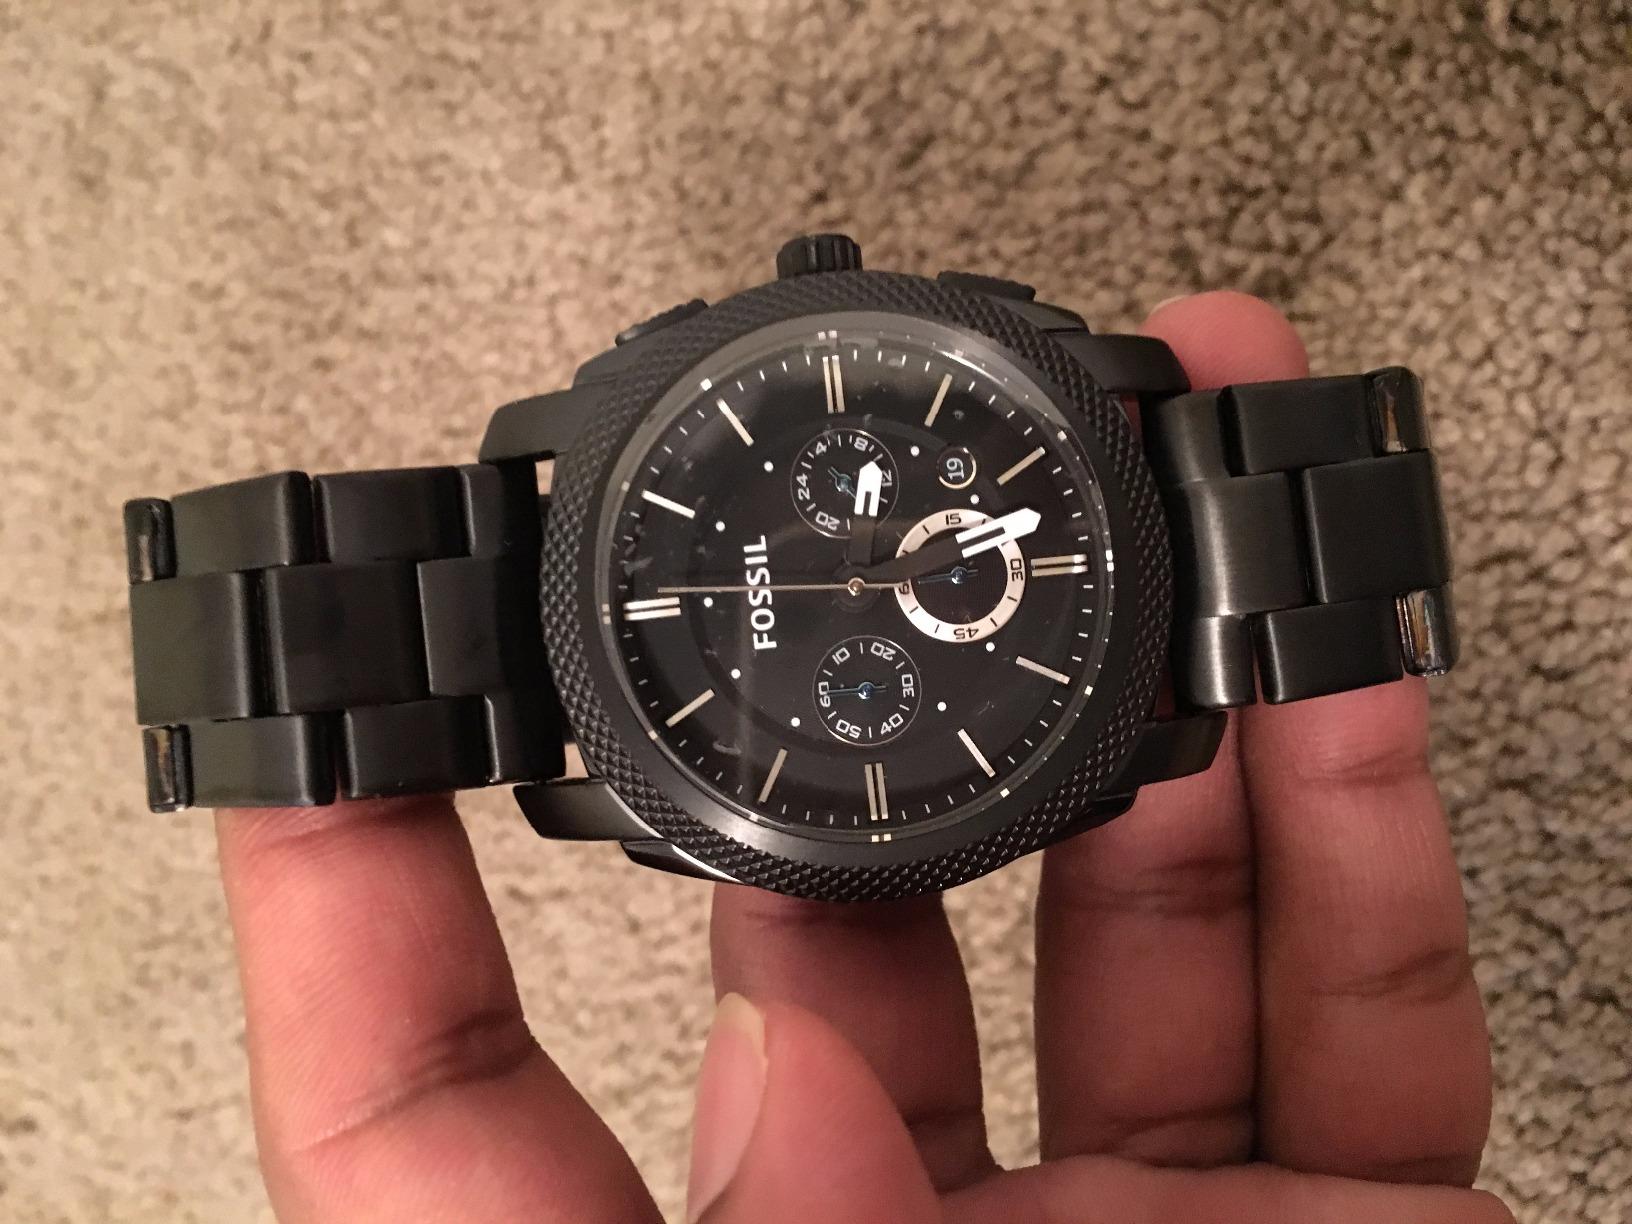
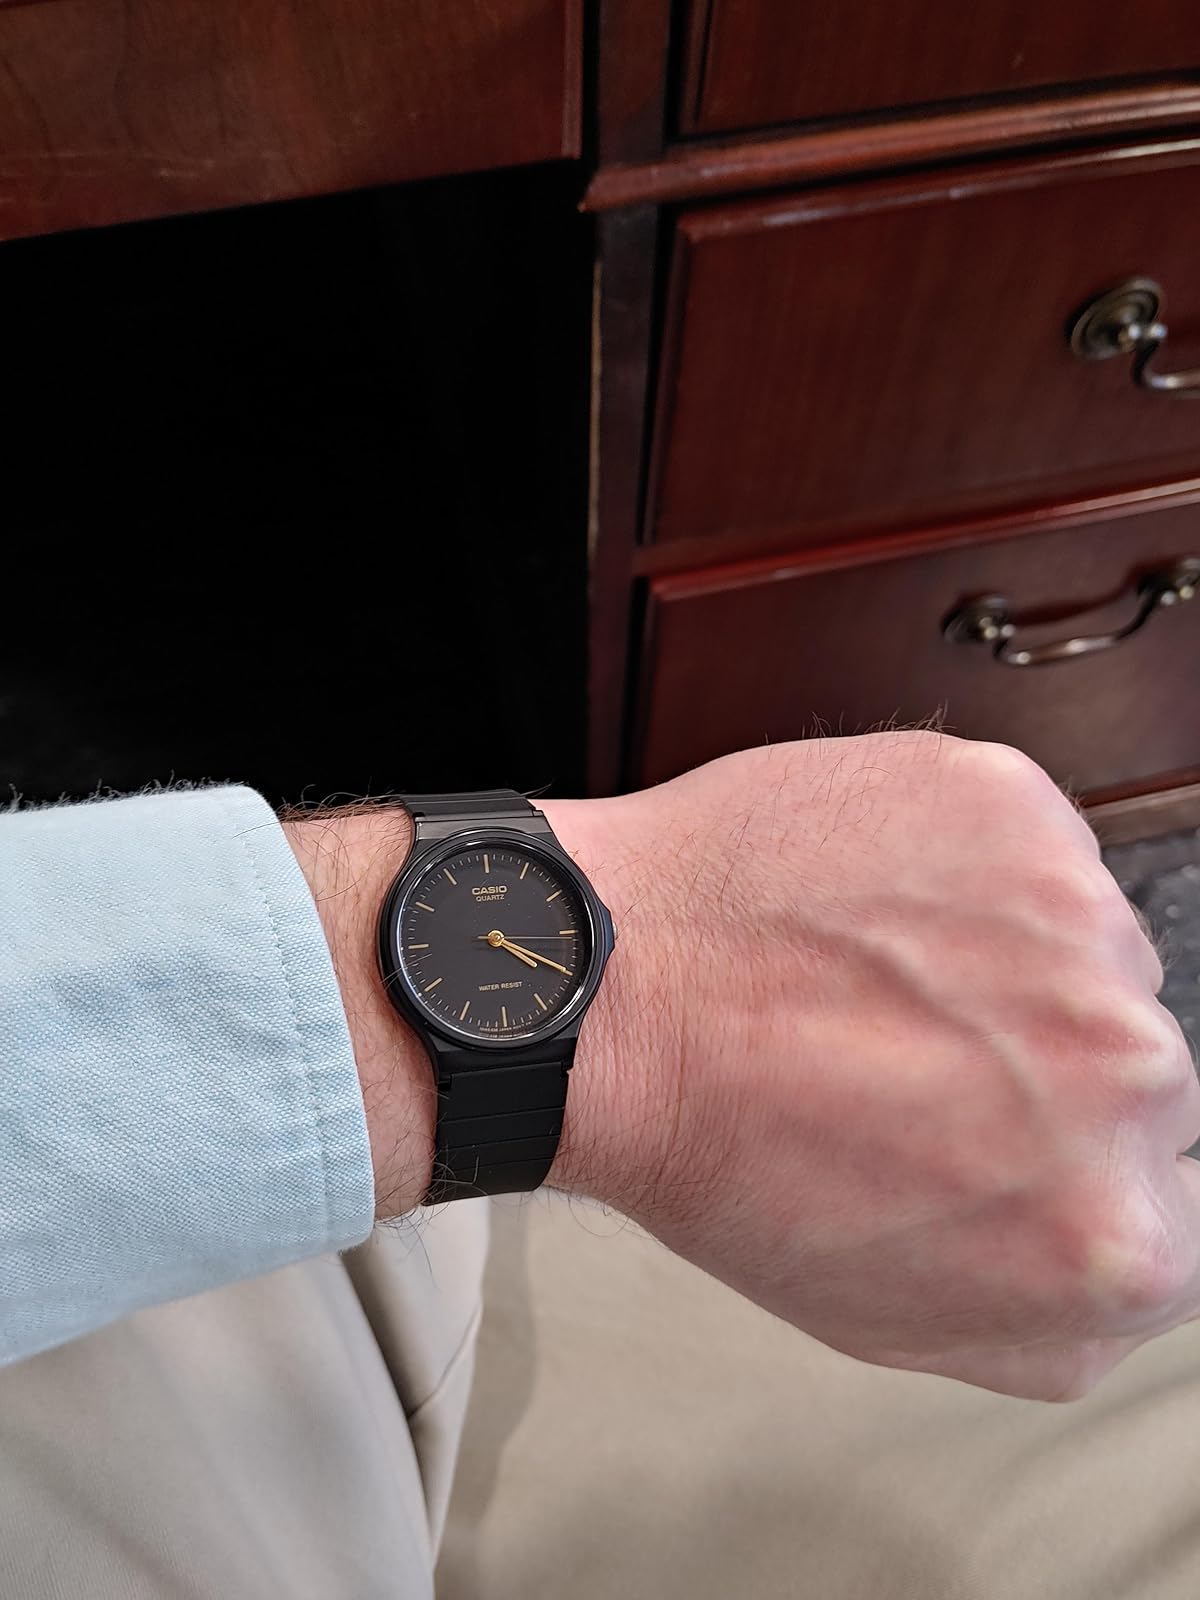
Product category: accessories_watch
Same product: no